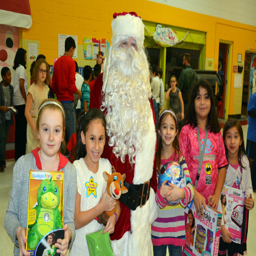
film character hangs out at the event .